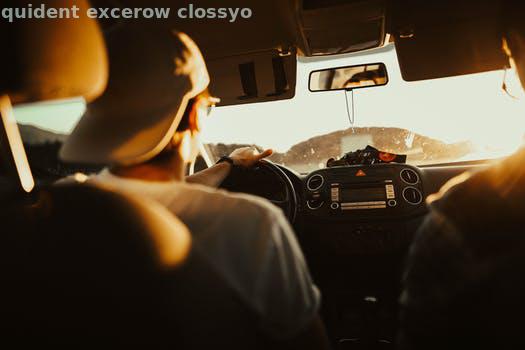
Label: Watermark